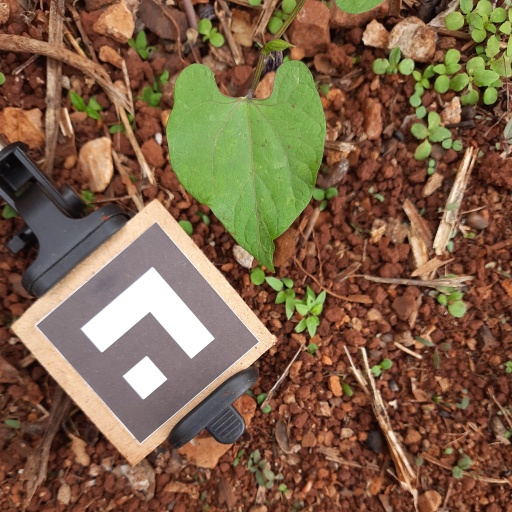
Observations: wavy surface, no eating holes, with soild dust, under shade